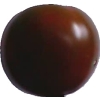
Label: tomato_maroon